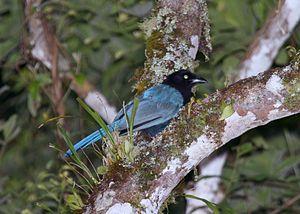
Le Geai houppé est un oiseau appartenant à la famille des Corvidae. On le rencontre en Amérique centrale, où son habitat naturel est une forêt montagnarde humide et subtropicales ou tropicales et d'anciennes forêts fortement dégradées. Il existe deux sous-espèces : C. m. melanocyaneus, que l'on trouve au Guatemala et dans le sud du Salvador. C. m. chavezi se trouve au Hondruas et au nord-ouest du Nicaragua.